Hitachi Construction Machinery (Europe)

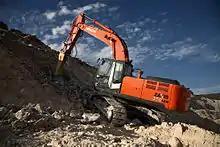
ZX350LCN-3-Photo28-lo

Hitachi Construction Machinery (Europe) NV (HCME) is a subsidiary of Hitachi Construction Machinery Co., Ltd. (HCM) and was established in 1972 in Oosterhout, The Netherlands. It is responsible for the manufacture, sales and marketing of Hitachi construction equipment throughout Europe, Africa and the Middle East.